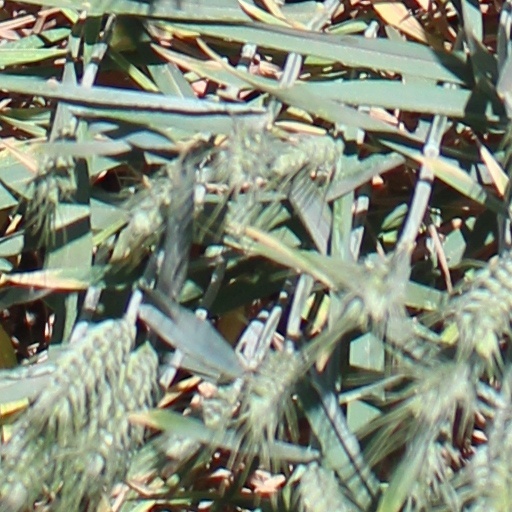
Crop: wheat